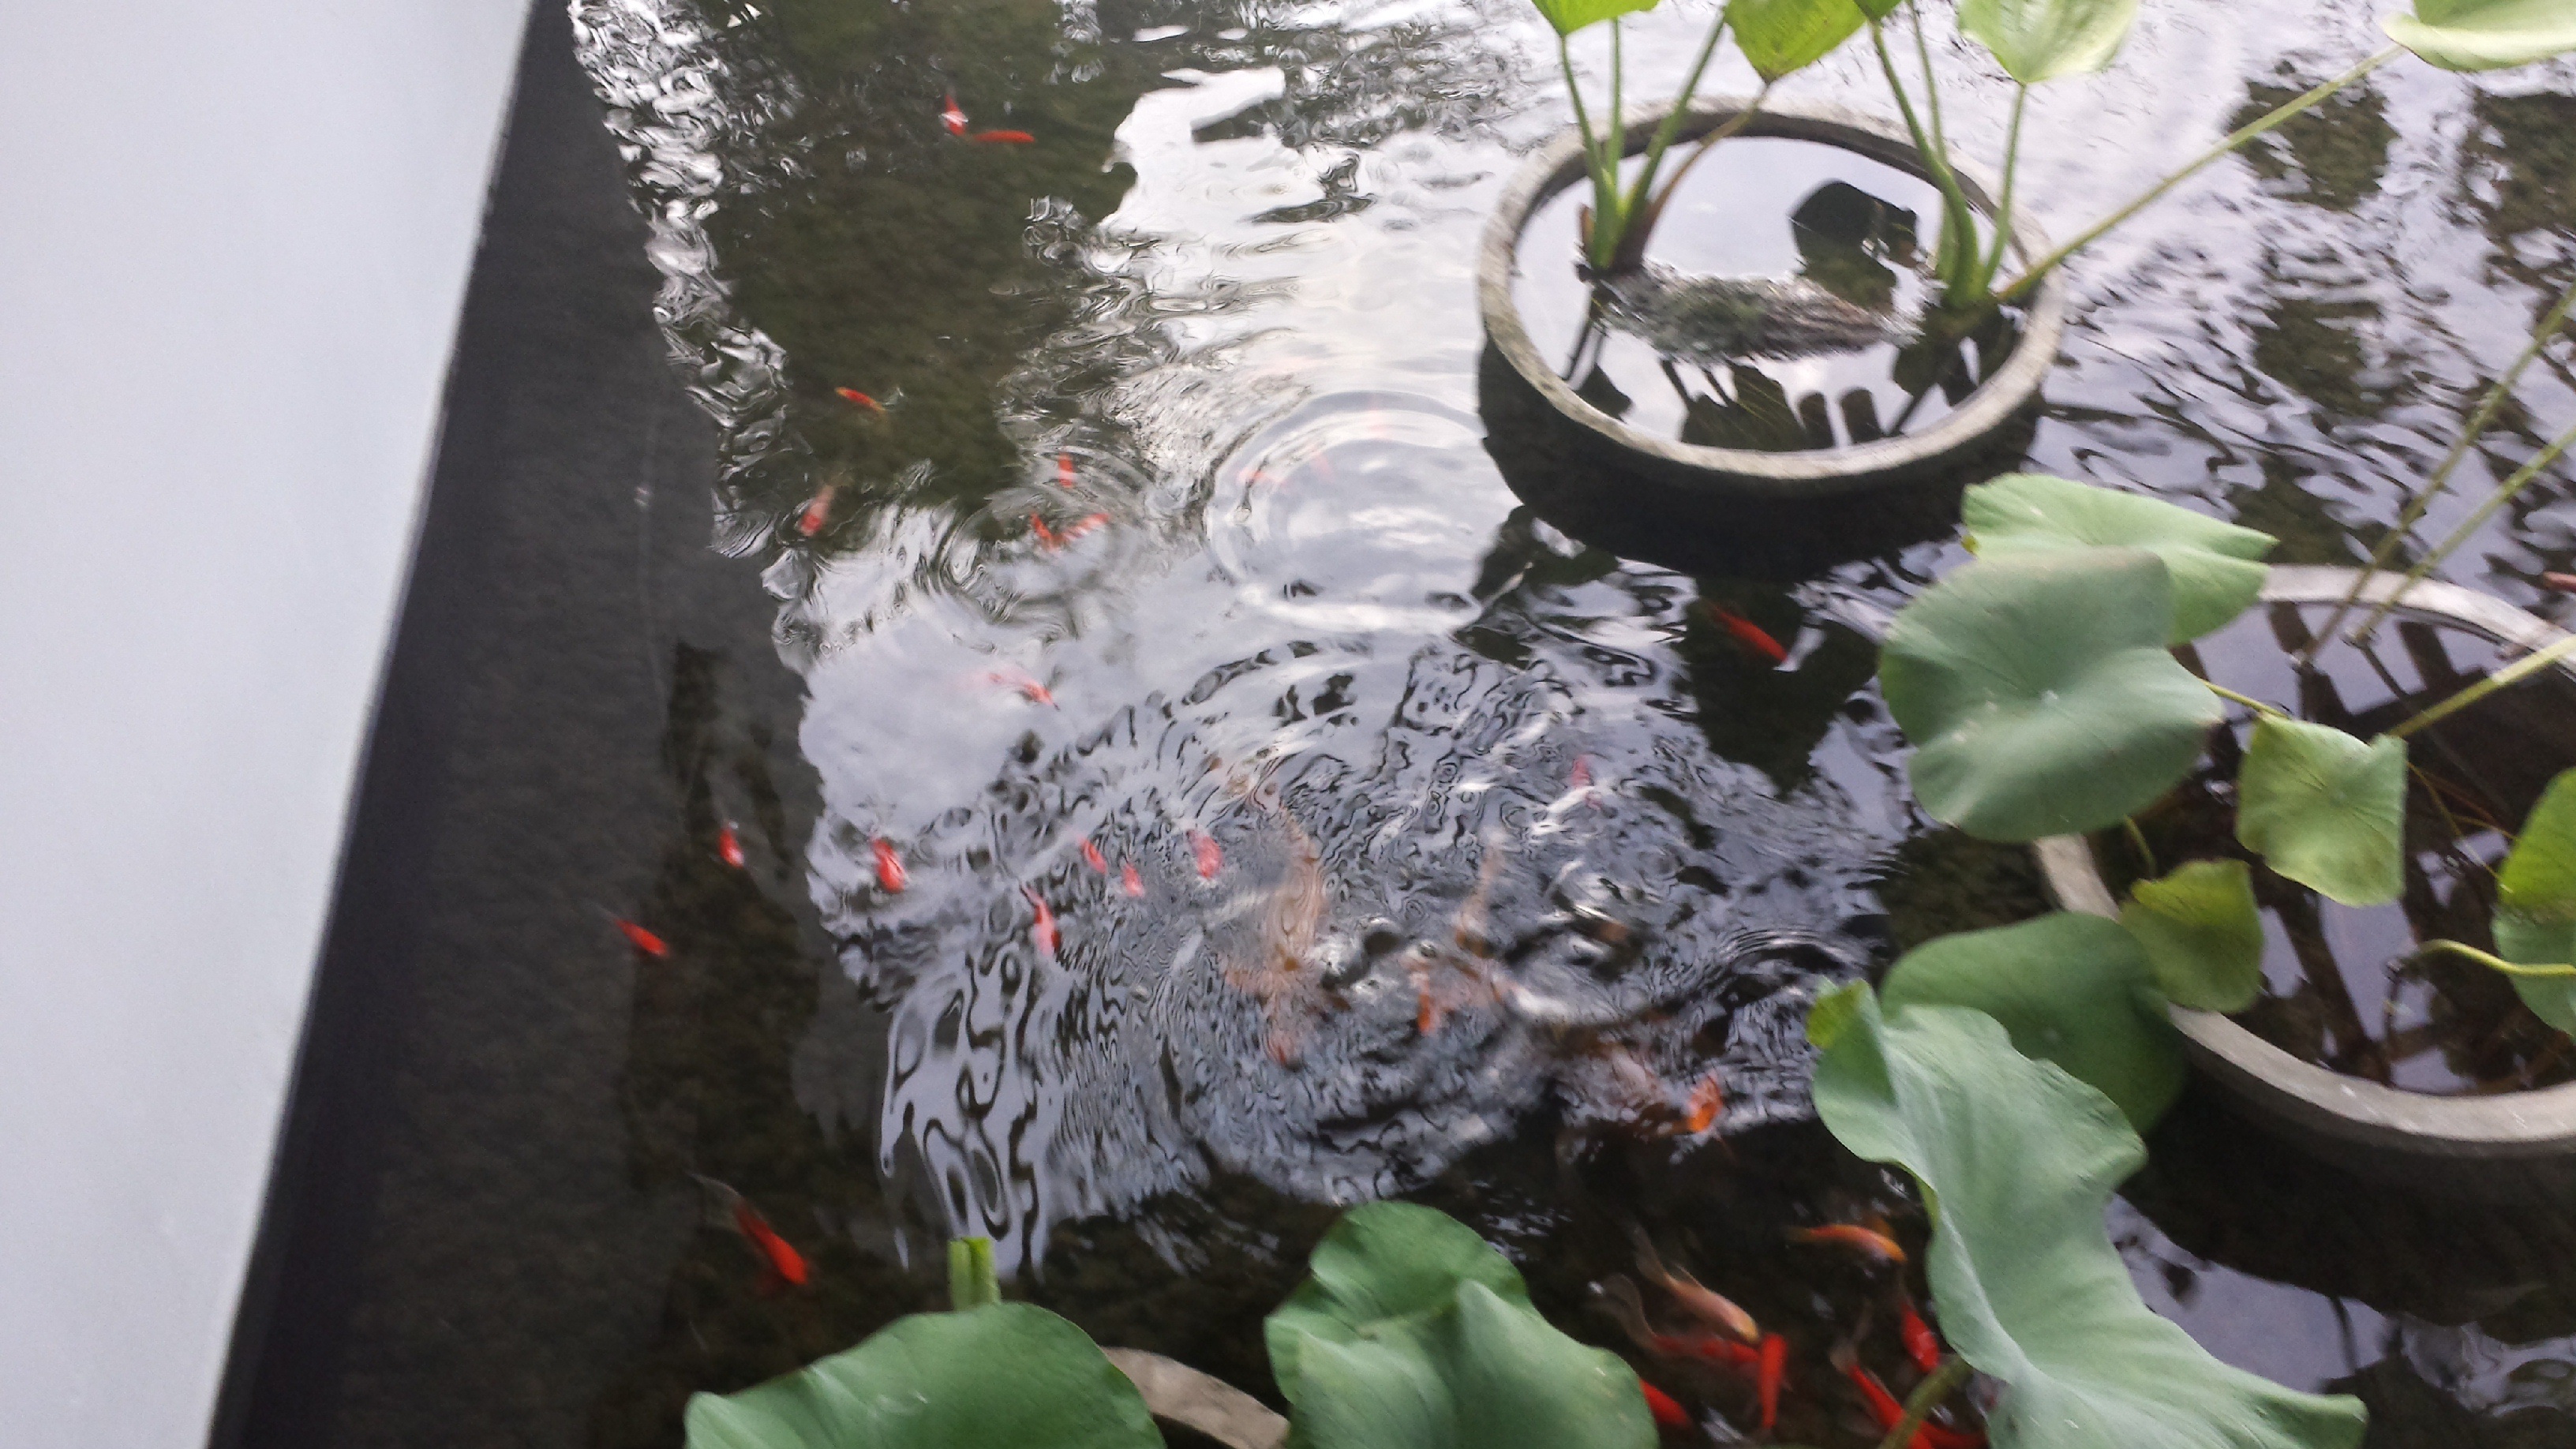
flower, garden, art